Transport in Iran

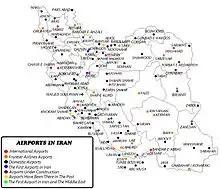
Airports in Iran

Over the next two decades, Iran would need 500 new ships, including 120 oil tankers, 40 liquefied natural gas (LNG) carriers and over 300 commercial vessels.